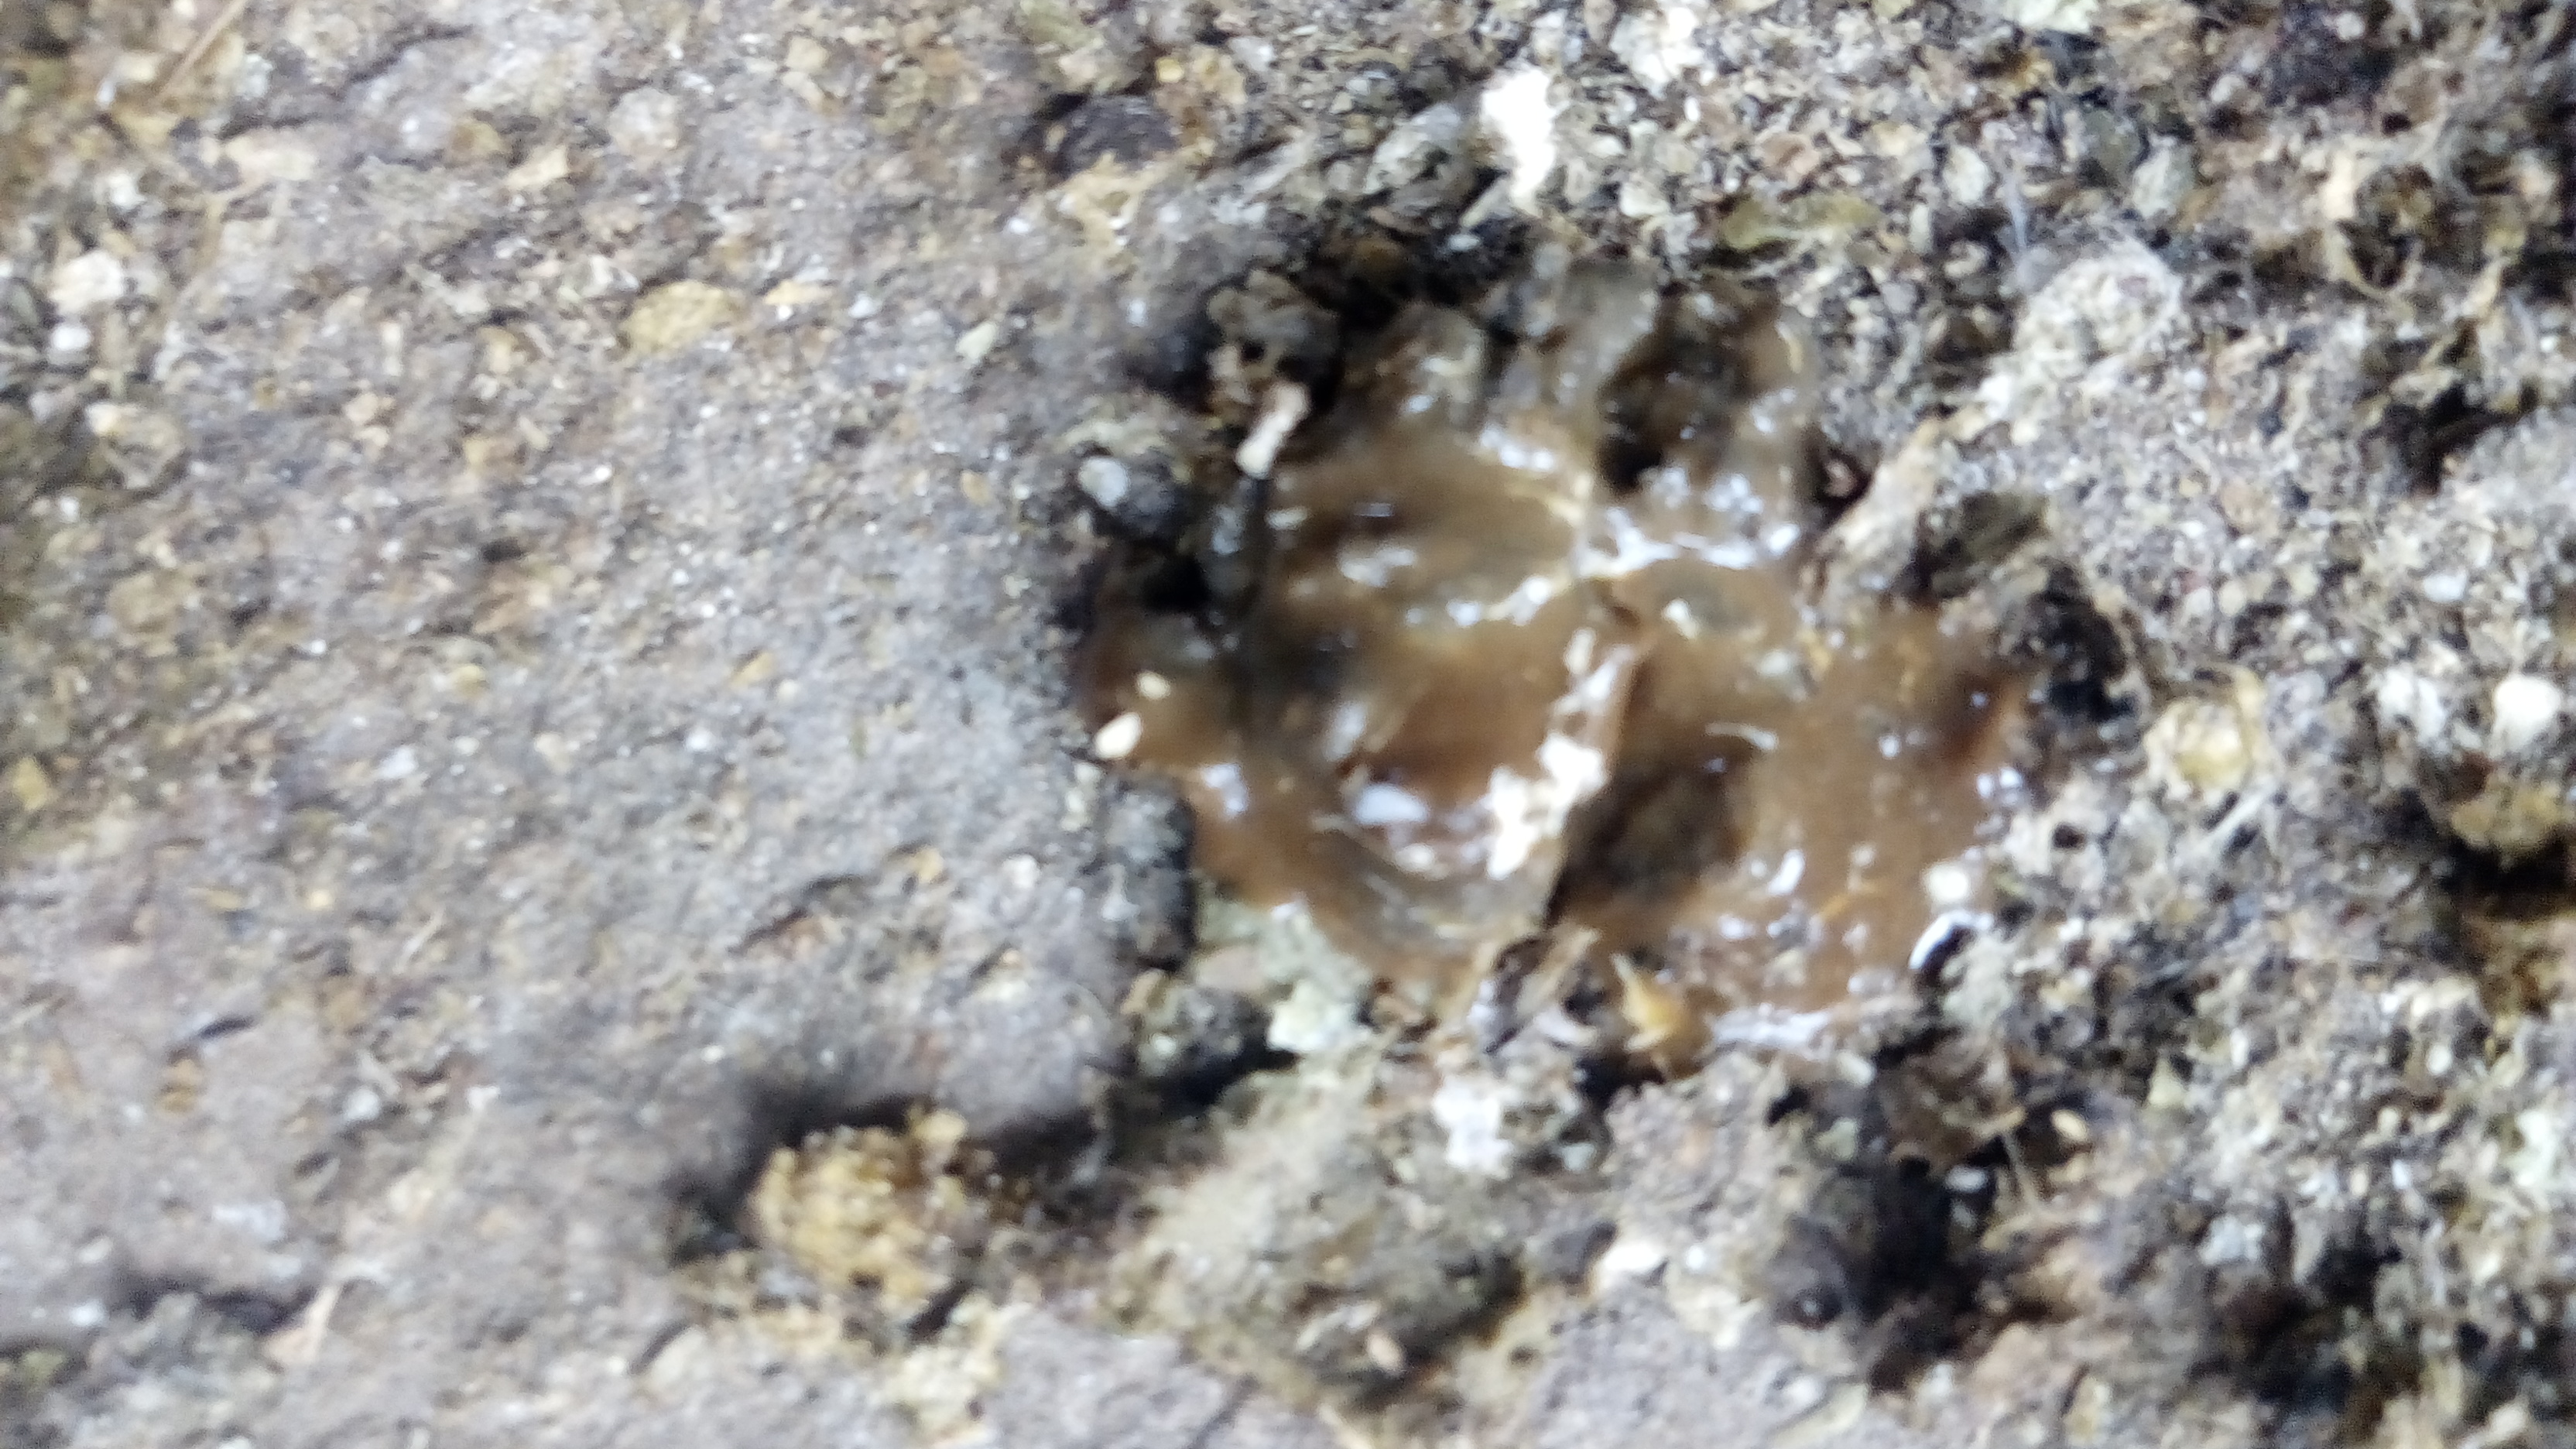
PCR-confirmed diagnosis: Coccidiosis